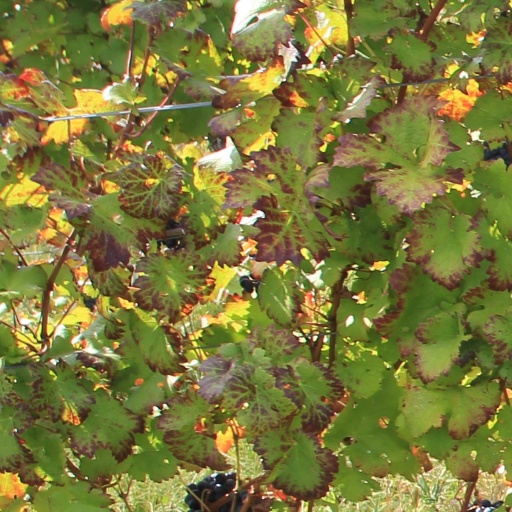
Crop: grape